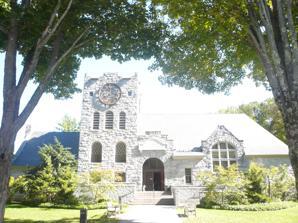
Building: Scoville Library
Country: United States of America
Year built: 1894
For the library in Northfield, Minnesota, see Scoville Memorial Library (Carleton College) . United States historic place Scoville Memorial Library U.S. National Register of Historic Places U.S. Historic district Contributing property Show map of Connecticut Show map of the United States Location Main St., Salisbury, Connecticut Coordinates 41°58′51″N 73°25′23″W / 41.98083°N 73.42306°W / 41.98083; -73.42306 Area 3 acres (1.2 ha) Built 1894 ( 1894 ) Architect Stone, Carpenter & Willson Architectural style Romanesque Part of Salisbury Center Historic District ( ID97001115 ) NRHP reference No. 82004473 Significant dates Added to NRHP April 29, 1982 Designated CP September 11, 1997 Scoville Memorial Library is the public library of Salisbury , Connecticut .  Established in 1803, it was the first in the United States open to the public free of charge.  It is located at 38 Main Street, in an architecturally distinguished Romanesque 1894 building donated by Jonathan Scoville, a local philanthropist.  The building was listed on the National Register of Historic Places in 1982. History See also: List of libraries in Connecticut in the 18th century The library collection began in 1771, when Richard Smith, owner of a local blast furnace, used community contributions to buy 200 books in London . Patrons could borrow and return books on the third Monday of every third month. Fees were collected for damages, the most common being "greasing" by wax dripped from the candles by which the patrons read.  In 1805, a gift of books from Caleb Bingham, a Salisbury native, created the Bingham Library for Youth, followed by the Church Library, the gift of Miss Harriet Church. In time, these various collections, along with additional purchases, were gathered together and housed at the Town Hall. On April 9, 1810, a Salisbury town meeting voted to authorize the "selectmen draw upon the town treasurer for the sum of one hundred dollars" to purchase more books for the Scoville Memorial Library collection, making the library the first publicly supported free town library in the United States. In the early 1890s, Jonathan Scoville, another Salisbury native, left $12,000 in his will for a library building. This bequest, together with contributions from other Scoville family members, financed the construction of a gray marble building, built from native stone quarried near Lion's Head Road. Miss Grace Scoville donated a tower clock, which continues to chime the quarter hours with four, eight, twelve, and sixteen notes from Parsifal . The original building was designed to serve the town as its library and community center. In addition to a reading room, with children's corner, reference department, and stacks, there was an auditorium with piano, stage, and balcony. Refreshments for various literary and musical events were prepared downstairs in the kitchen and pantries. A 15th-century stone carving, sent by Salisbury Cathedral in England, was placed over the fireplace at the far end of the reading room, where it remains today. The carving depicts a row of 3 quatrefoils. The centermost one contains a shield with a lion facing left, standing on its hind legs. The outermost 2 depict eagles with one wing outstretched inwards. By 1981, the library had outgrown the space available, and a new rear section was built along the outside walls of the original building, providing room for books, offices, and community events. Facilities The library's holdings have now grown to over 30,000 items, including a well-rounded core collection of fiction and nonfiction, books-on-tape and videos, large-print books, reference material and maps, periodicals and newspapers, The Lakeville Journal on microfilm,  as well as books from the original collections. In addition the library houses an archive collection with materials related to Salisbury, Lakeville, and Ore Hill history and genealogy, as well as works of art including portraits of members of the Scoville family by Ellen Emmet Rand . The Scoville Memorial Library is a not-for-profit association and is governed by an independent board of trustees. While it serves as the town's public library, it is funded largely by private donations. See also Connecticut portal National Register of Historic Places listings in Litchfield County, Connecticut References